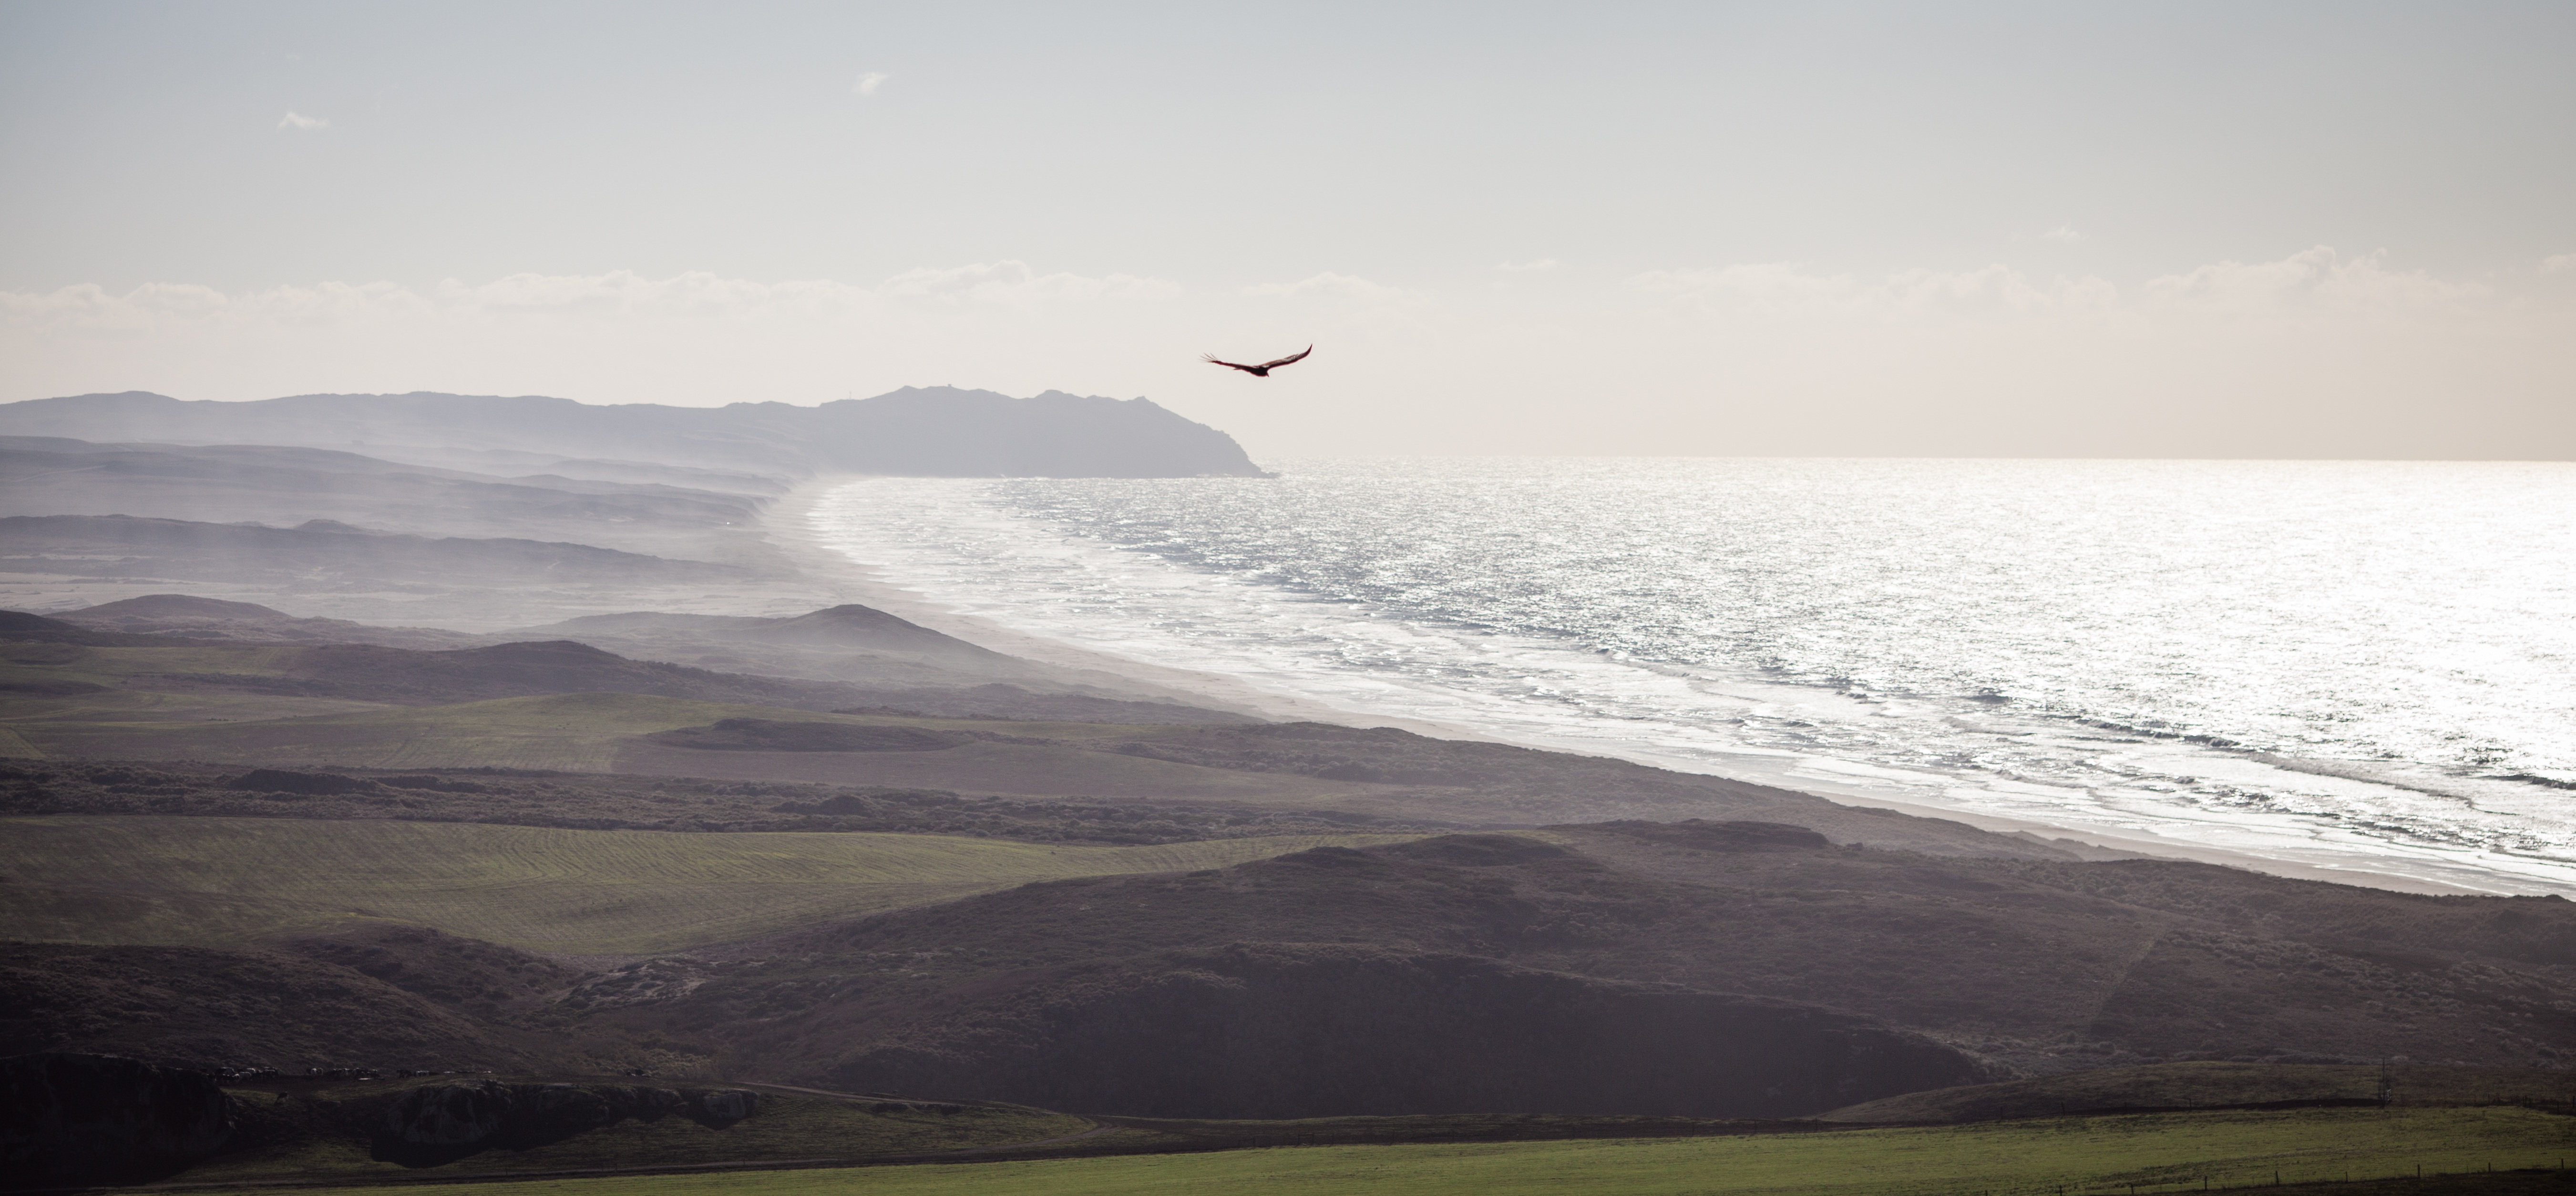
beach, landscape, sea, coast, water, nature, outdoor, ocean, horizon, cloud, sky, sunlight, morning, wave, lake, wind, vacation, travel, relax, flight, natural, ocean wave, pacific, nature landscape, summer background, nature backgrounds, atmospheric phenomenon, atmosphere of earth, wind wave